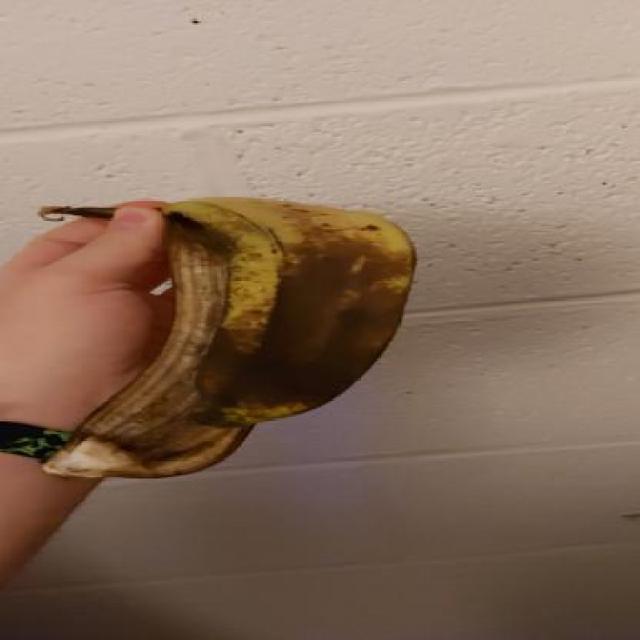
Label: bananas